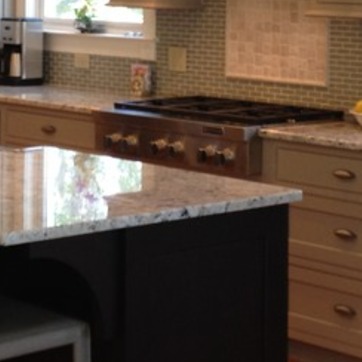
Material: polishedstone